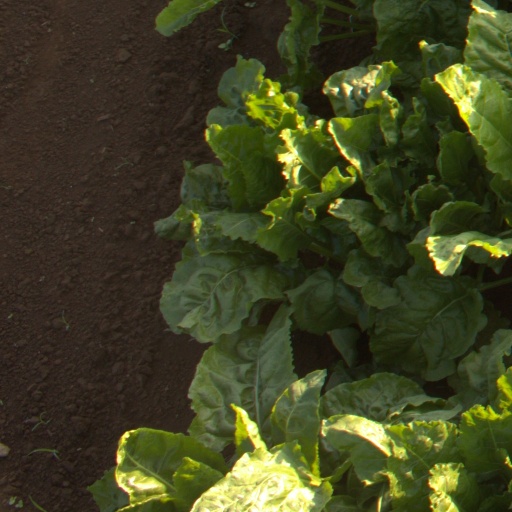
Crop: sugar beet